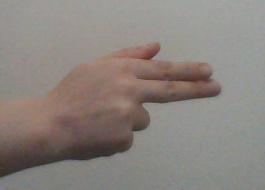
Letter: ghain